Roman Catholic Diocese of Sivagangai

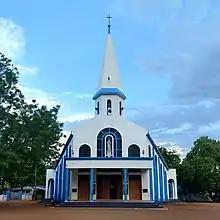
Alangara Annai Cathedral, Sivagangai

The Roman Catholic Diocese of Sivagangai is located at the southeast corner of Bay of Bengal, 45 km east of Madurai city, in Tamil Nadu, India.